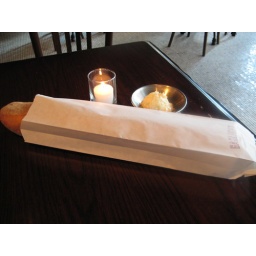
The bread delivered to the table in a paper tube was a great touch.